Life replacement narratives

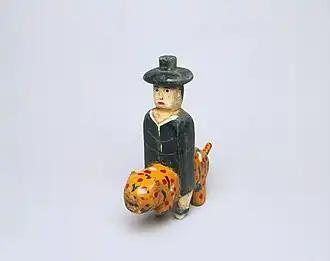
Korean figurine of a "chasa" wearing a "gat". The tiger-like beast that he rides is not associated with the Buddhist "chasa".

Shamans themselves say that the purpose of reciting the narrative during the "aek-magi" ritual is to remind the "chasa" of the favor they once showed Saman, and to invite them to show similar generosity to the worshippers involved in the current ritual. Indeed, the shaman strangles a red rooster during the "aek-magi". In cases of rites held for severe illness, the shaman mounts a straw model of the patient on a horse and chases the animal away; it must not return to the house. The lives of the rooster and the horse are offered to the "chasa" as replacements for human death, just as Saman's death was replaced by the death of others in the myth.